Grans Brewery

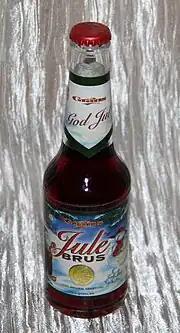
Seasonal red Christmas soda from Grans.

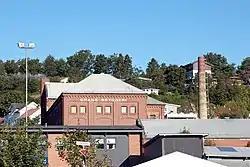
Grans Brewery in 2011.

Grans was established at Grønli in Sandefjord in 1899 under the name "Sandefjords Bryggeri og Mineralvannfabrikk". Its first Chairman was Anton F. Klaveness and its first manager was Reidar Due. Peder Bugge Bull became a major shareholder in 1903. After Bull sold his shares in 1949, Guttorm Gran took over all stocks and renamed the brewery "Sandefjords Bryggeri". In 1966, Guttorm Gran took his brewery out of the Norwegian Brewers & Soft Drank Association ("Den norske bryggeriforening") and renamed the brewery Grans Bryggeri (Grans Brewery). The brewery established its own grocery store chain in 1982. It established a distribution deal with REMA 1000 in the spring of 1996. As of 1996, the brewery operated 36 stores and its beer was not sold in any other stores besides REMA 1000 and the brewery's own stores. The brewery does not deliver products to bars or restaurants. The brewery became a family company ("familieaksjeselskap") in 1969. Guttorm Gran passed away in 1979 and his soon Guttorm Gran, Jr. took over the brewery in 1989. It had 50 employees as of 1996 and an annual beer production of 4.5 million liters.